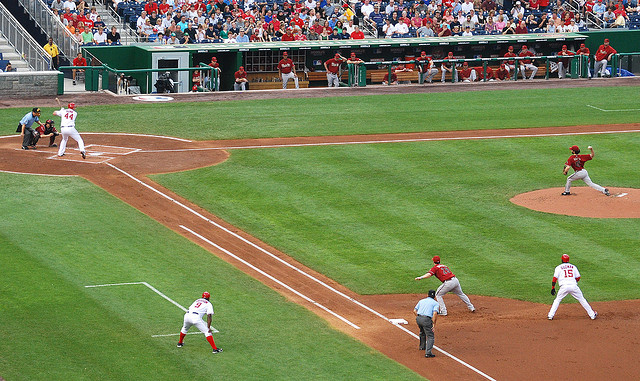
hình ảnh trận đấu bóng chày đang diễn ra